Willie Nelson's Fourth of July Picnic

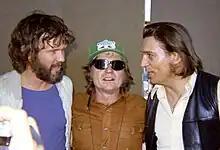
(L-R) Kris Kristofferson, Willie Nelson, Waylon Jennings at Dripping Springs reunion

Willie Nelson was inspired to start a yearly festival by the 1972 "Dripping Springs Reunion", where he was a part of the lineup. In 1971, four music promoters from Dallas, Texas decided to create a massive music festival for country music audiences. Edward Allen, Michael McFarland, Don Snyder and Peter Smith, chose the Hurlbut Ranch, owned by James Hurlbut in Dripping Springs, Texas, to be the place for the festival. After working on the grounds for months to prepare the site, the festival was set to last three days, between March 17-19, 1972. The lineup included Earl Scruggs, Hank Snow, Sonny James, Tom T. Hall, Tex Ritter, Roy Acuff, Willie Nelson, Waylon Jennings, Charlie Rich, The Collins Kids, and Kris Kristofferson. Due to the lack of funds, the event was poorly promoted. The expected total attendance was 180,000 to 225,000 for the three days, but it failed to reach 40,000. Security was provided by 123 men on foot, 40 perimeter horse riders, highway patrolmen and two helicopters. According to Nelson's biographer Joe Nick Patoski, the concert "helped spark the rise of progressive country music and recognition of Austin as a music hub".